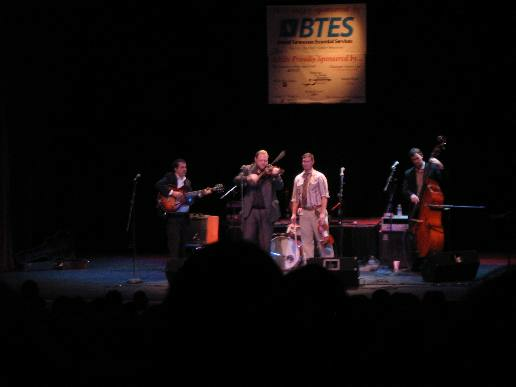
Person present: Yes